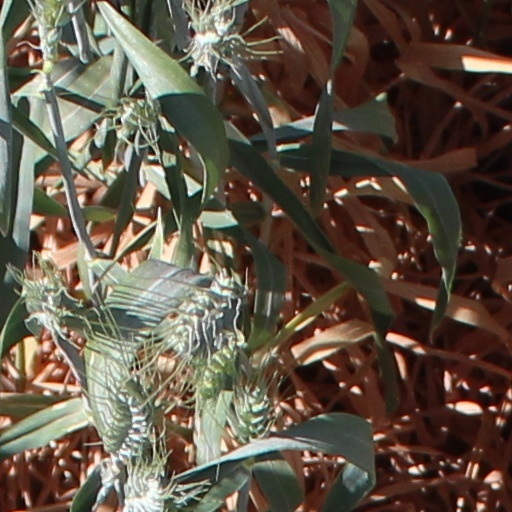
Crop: wheat